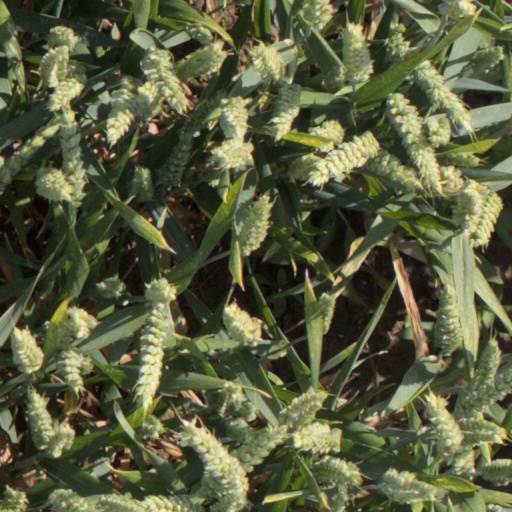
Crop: wheat